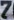
Number: 7